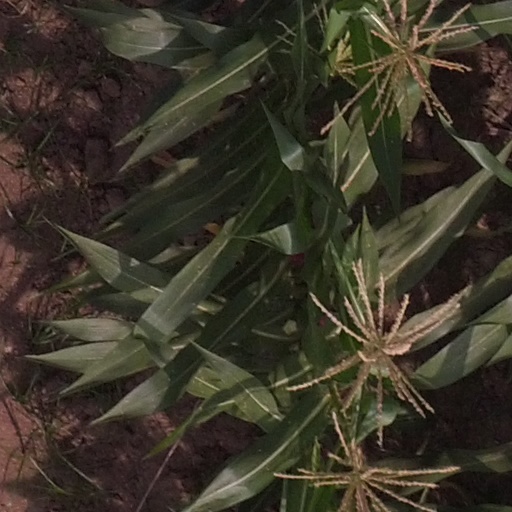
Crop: maize; corn